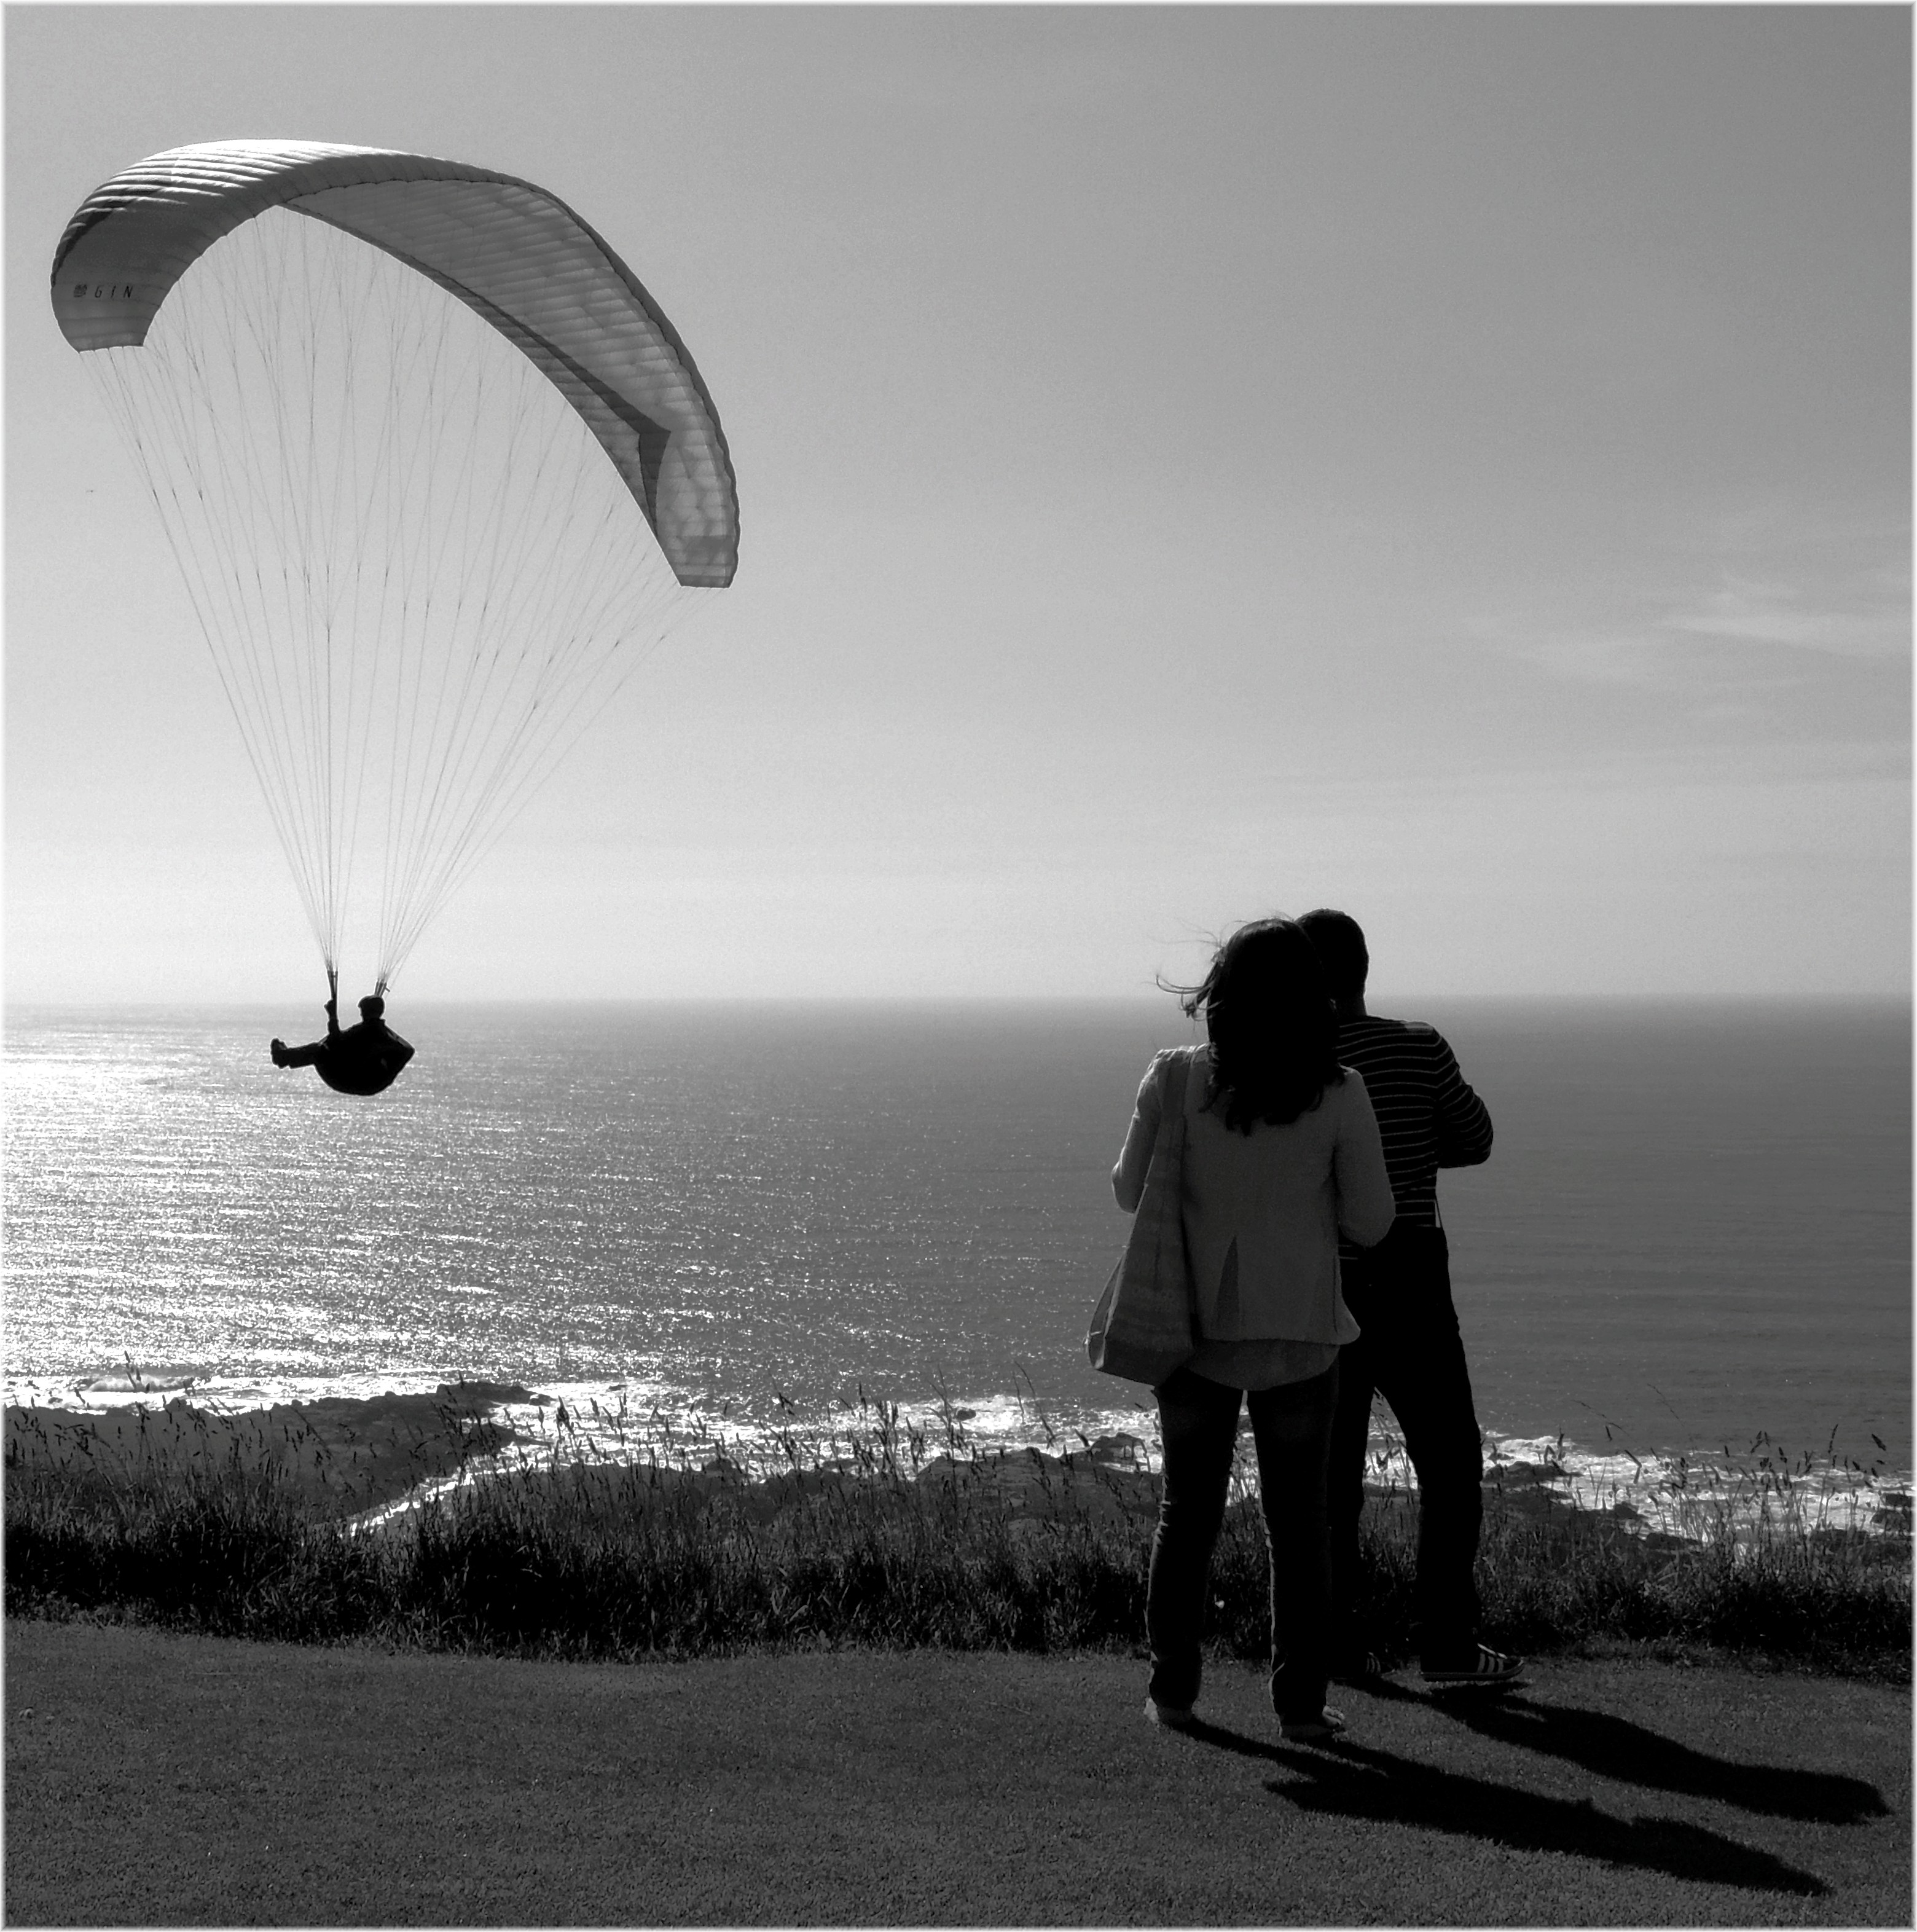
sea, horizon, silhouette, black and white, people, white, sport, photography, europe, black, monochrome, bw, spain, espagne, photograph, europa, mar, gente, nubes, galicia, blancoynegro, espanha, deporte, siluetas, bn, espana, monocromo, volar, parapente, galiza, xente, galice, montesanpedro, brancoenegro, voar, silhuetes, corunnna, lacoruna, acoru a, coru a, monochrome photography